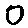
Label: 0